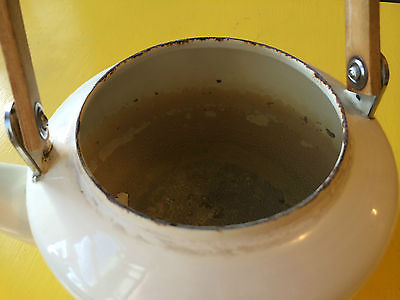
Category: kettle